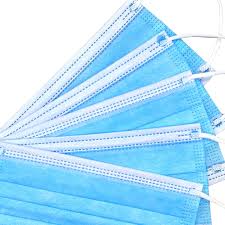
Waste category: trash